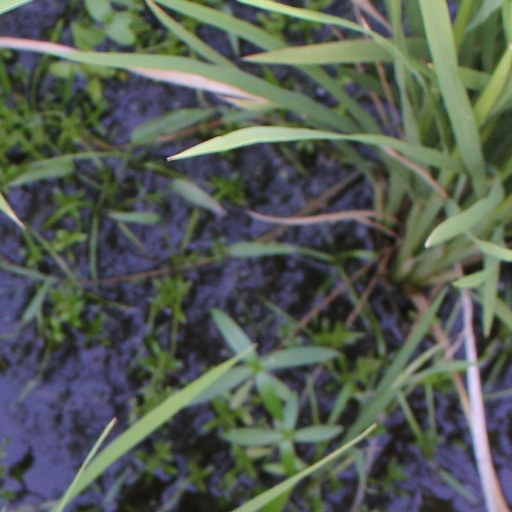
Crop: rice